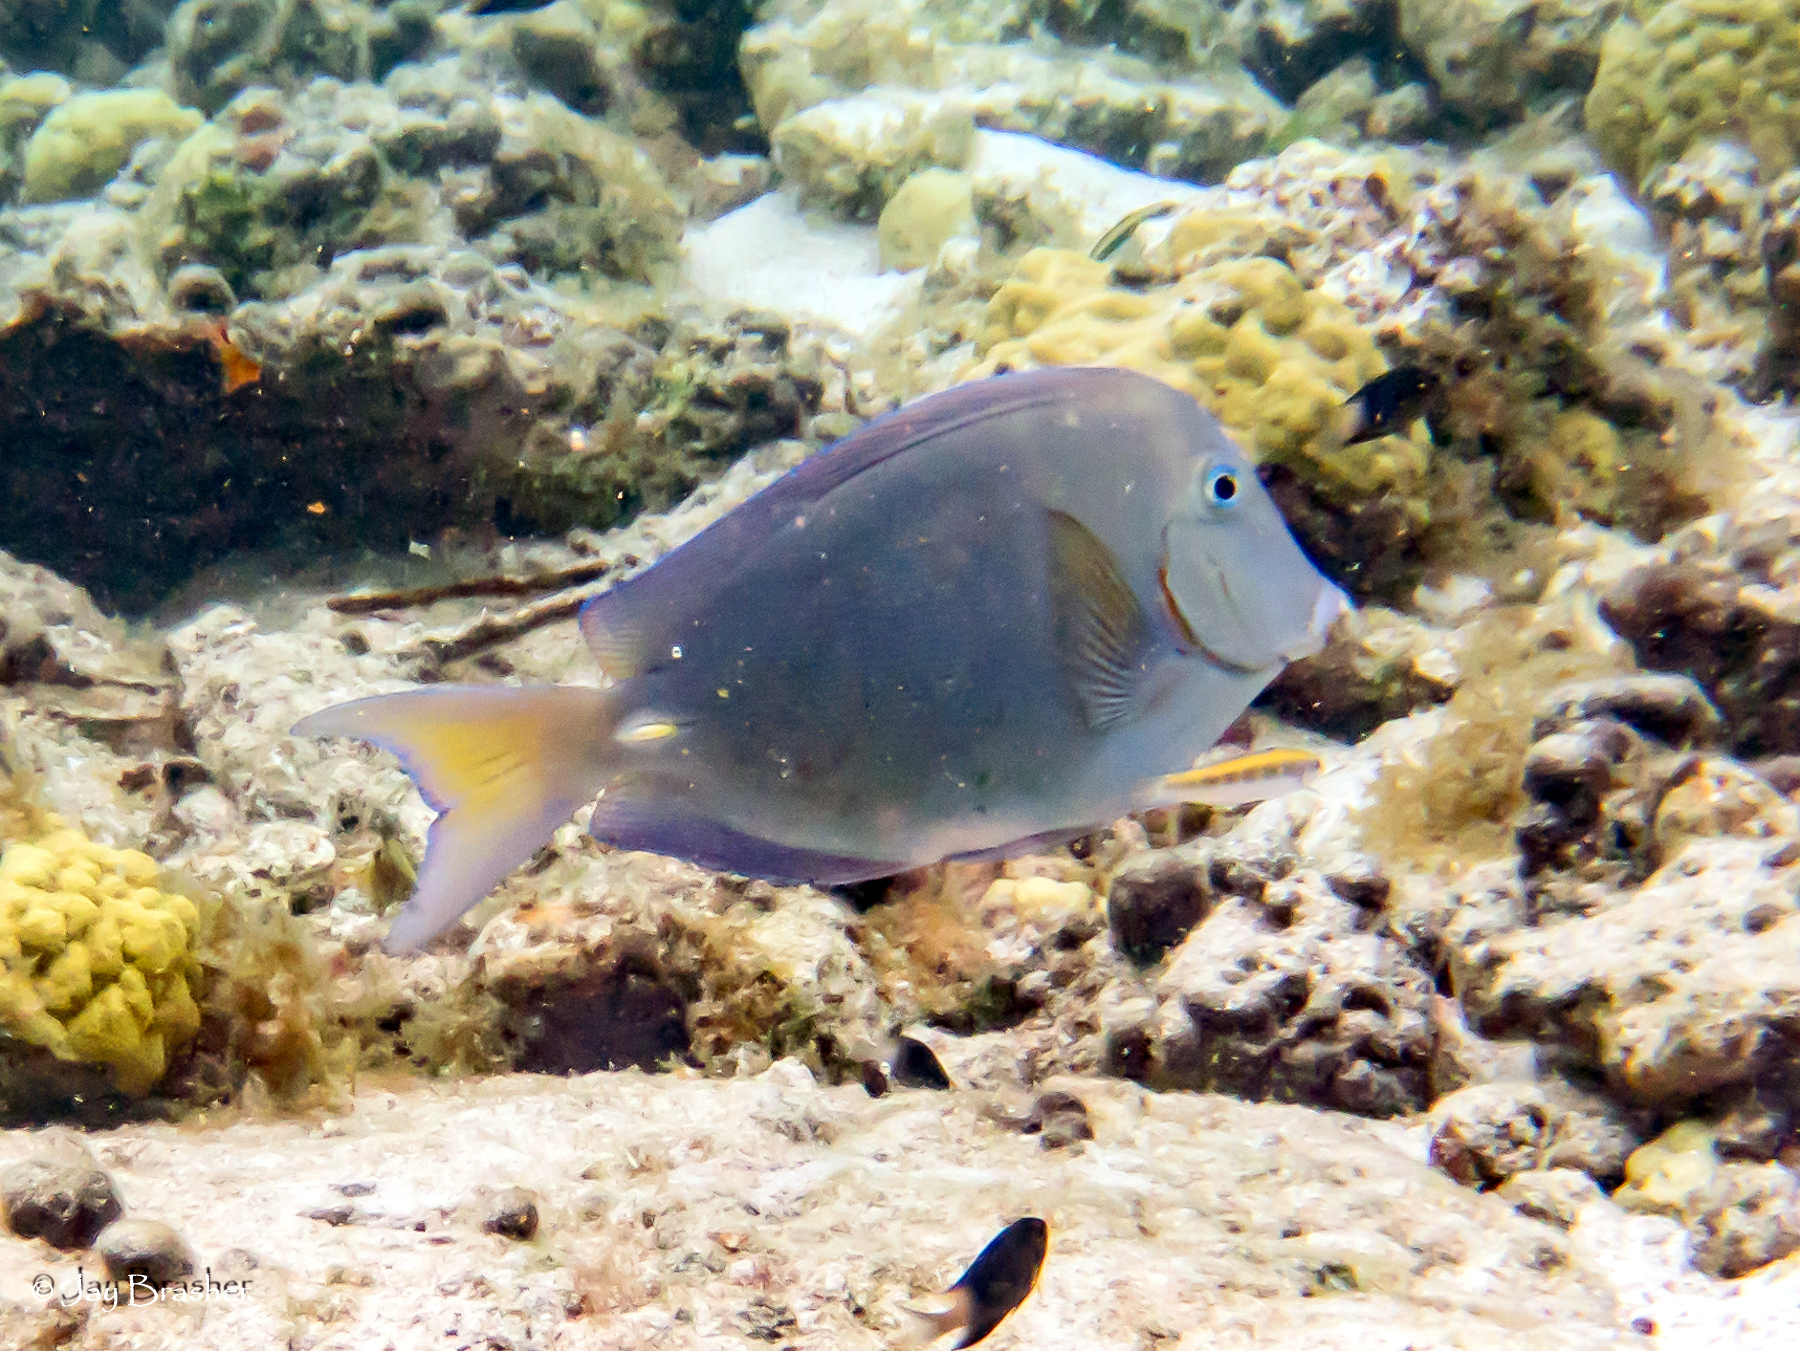
Acanthurus coeruleus (Atlantic Blue Tang)